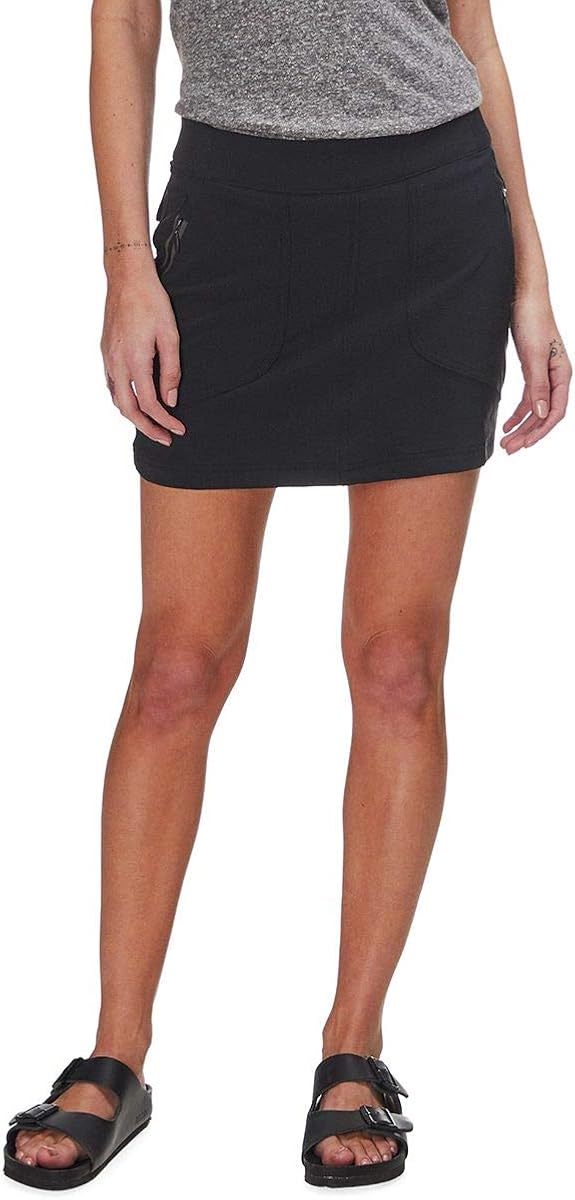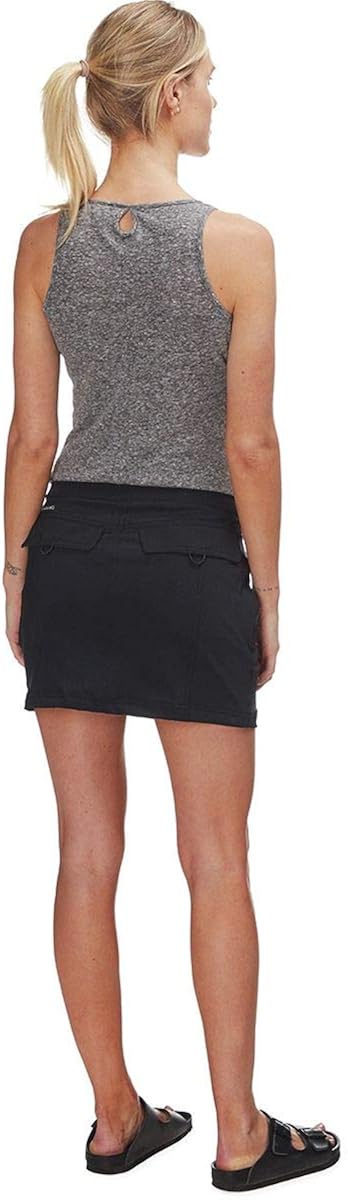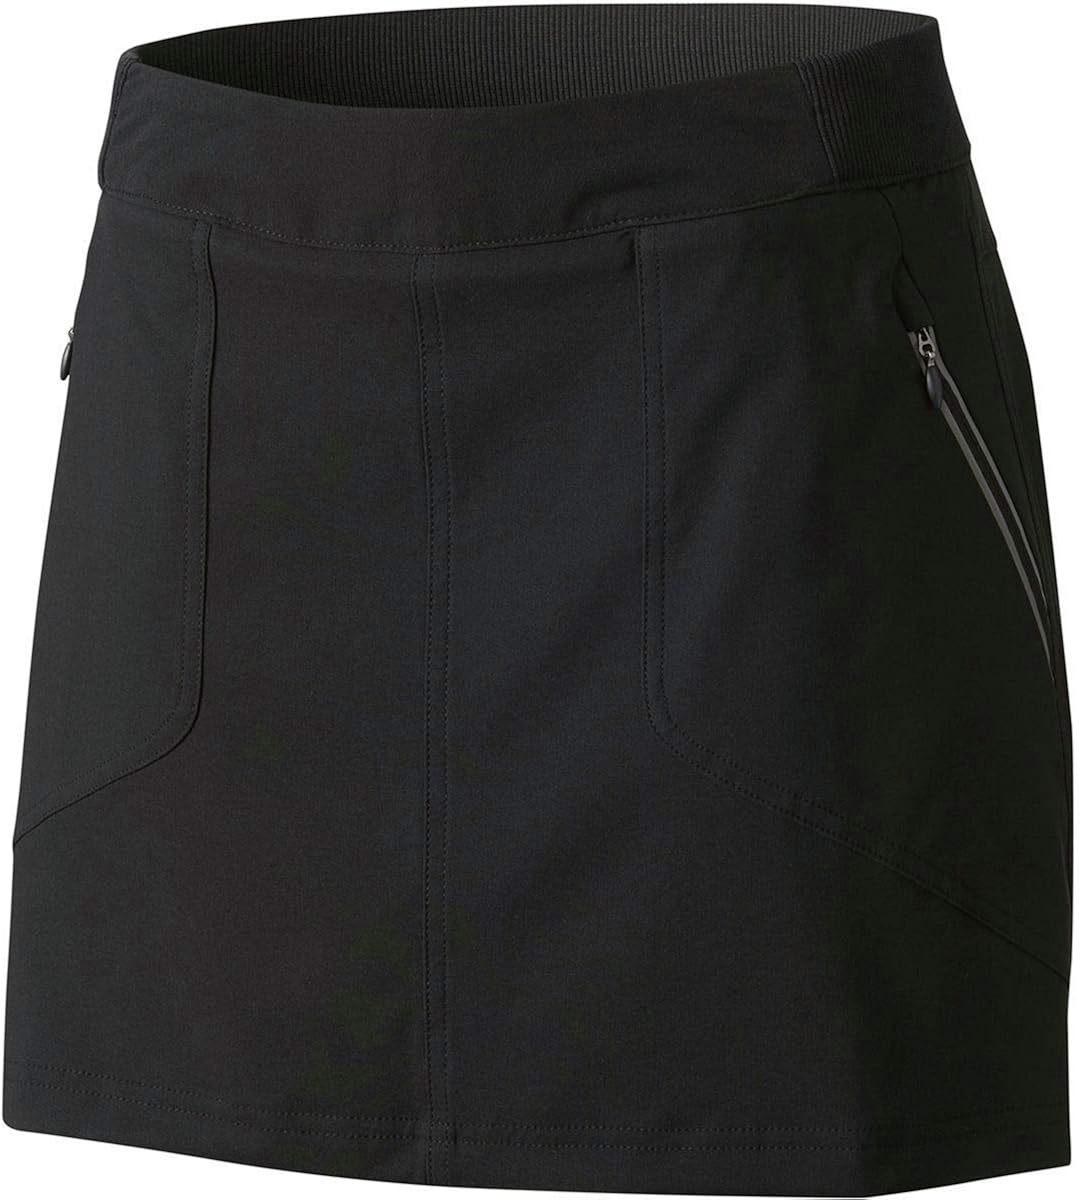
Columbia Women's Bryce Canyon Skort, Water & Stain Resistant
Category: AMAZON FASHION
If you're looking to introduce style to the outdoors this is for: this Columbia Women's Bryce Canyon Skort is perfect for active days outside. The combination of high-quality fabric and an active, hybrid silhouette make this skort a staple for all activities. Columbia's superior technology and materials are what set our pieces are part from the rest. The nylon and elastane-blend fabric provide stretch and an active fit for a wide range of motion. Our advanced repellency fabric helps resist the absorption of liquids to keep you clean and dry. This skort also features UPF 50 sun protection: it works hard to help block harmful UVA and UVB sun rays to prevent long-term sun damage. The stylish, hybrid silhouette and protective technologies in this skort make it a must-have for any lover of the outdoors. Columbia offers our Women's Bryce Canyon Skort in multiple colors and sizes. To ensure the size you choose is just right, please refer to our sizing chart. To find your waist measurement, measure around your natural waistline.
Features: 89% Polyester, 11% Elastane | Imported | Elastic closure | OMNI-SHADE: Be safe and protected. Omni-Shade blocks UVA and UVB rays to help prevent sunburns and long-term skin damage. The tight weave construction with UV absorbent yarns block the full spectrum of harmful UV rays. | ACTIVE FIT: This Bryce Canyon stretchy performance skort features an active fit that remains comfortable during active days. | STRETCH FABRIC: Nylon and elastane-blend fabric provide stretch, comfort, and a wide range of motion to this versatile skort. | VERSATILE: The stylish, hybrid silhouette and comfortable fabric make this skort every active, stylish women's dream. | ADVANCED TECHNOLOGY: Columbia Women's Bryce Canyon Skort features our signature liquid resistant fabric to prevent absorption of stains and UPF 50 sun protection that helps block UVA and UVB rays.